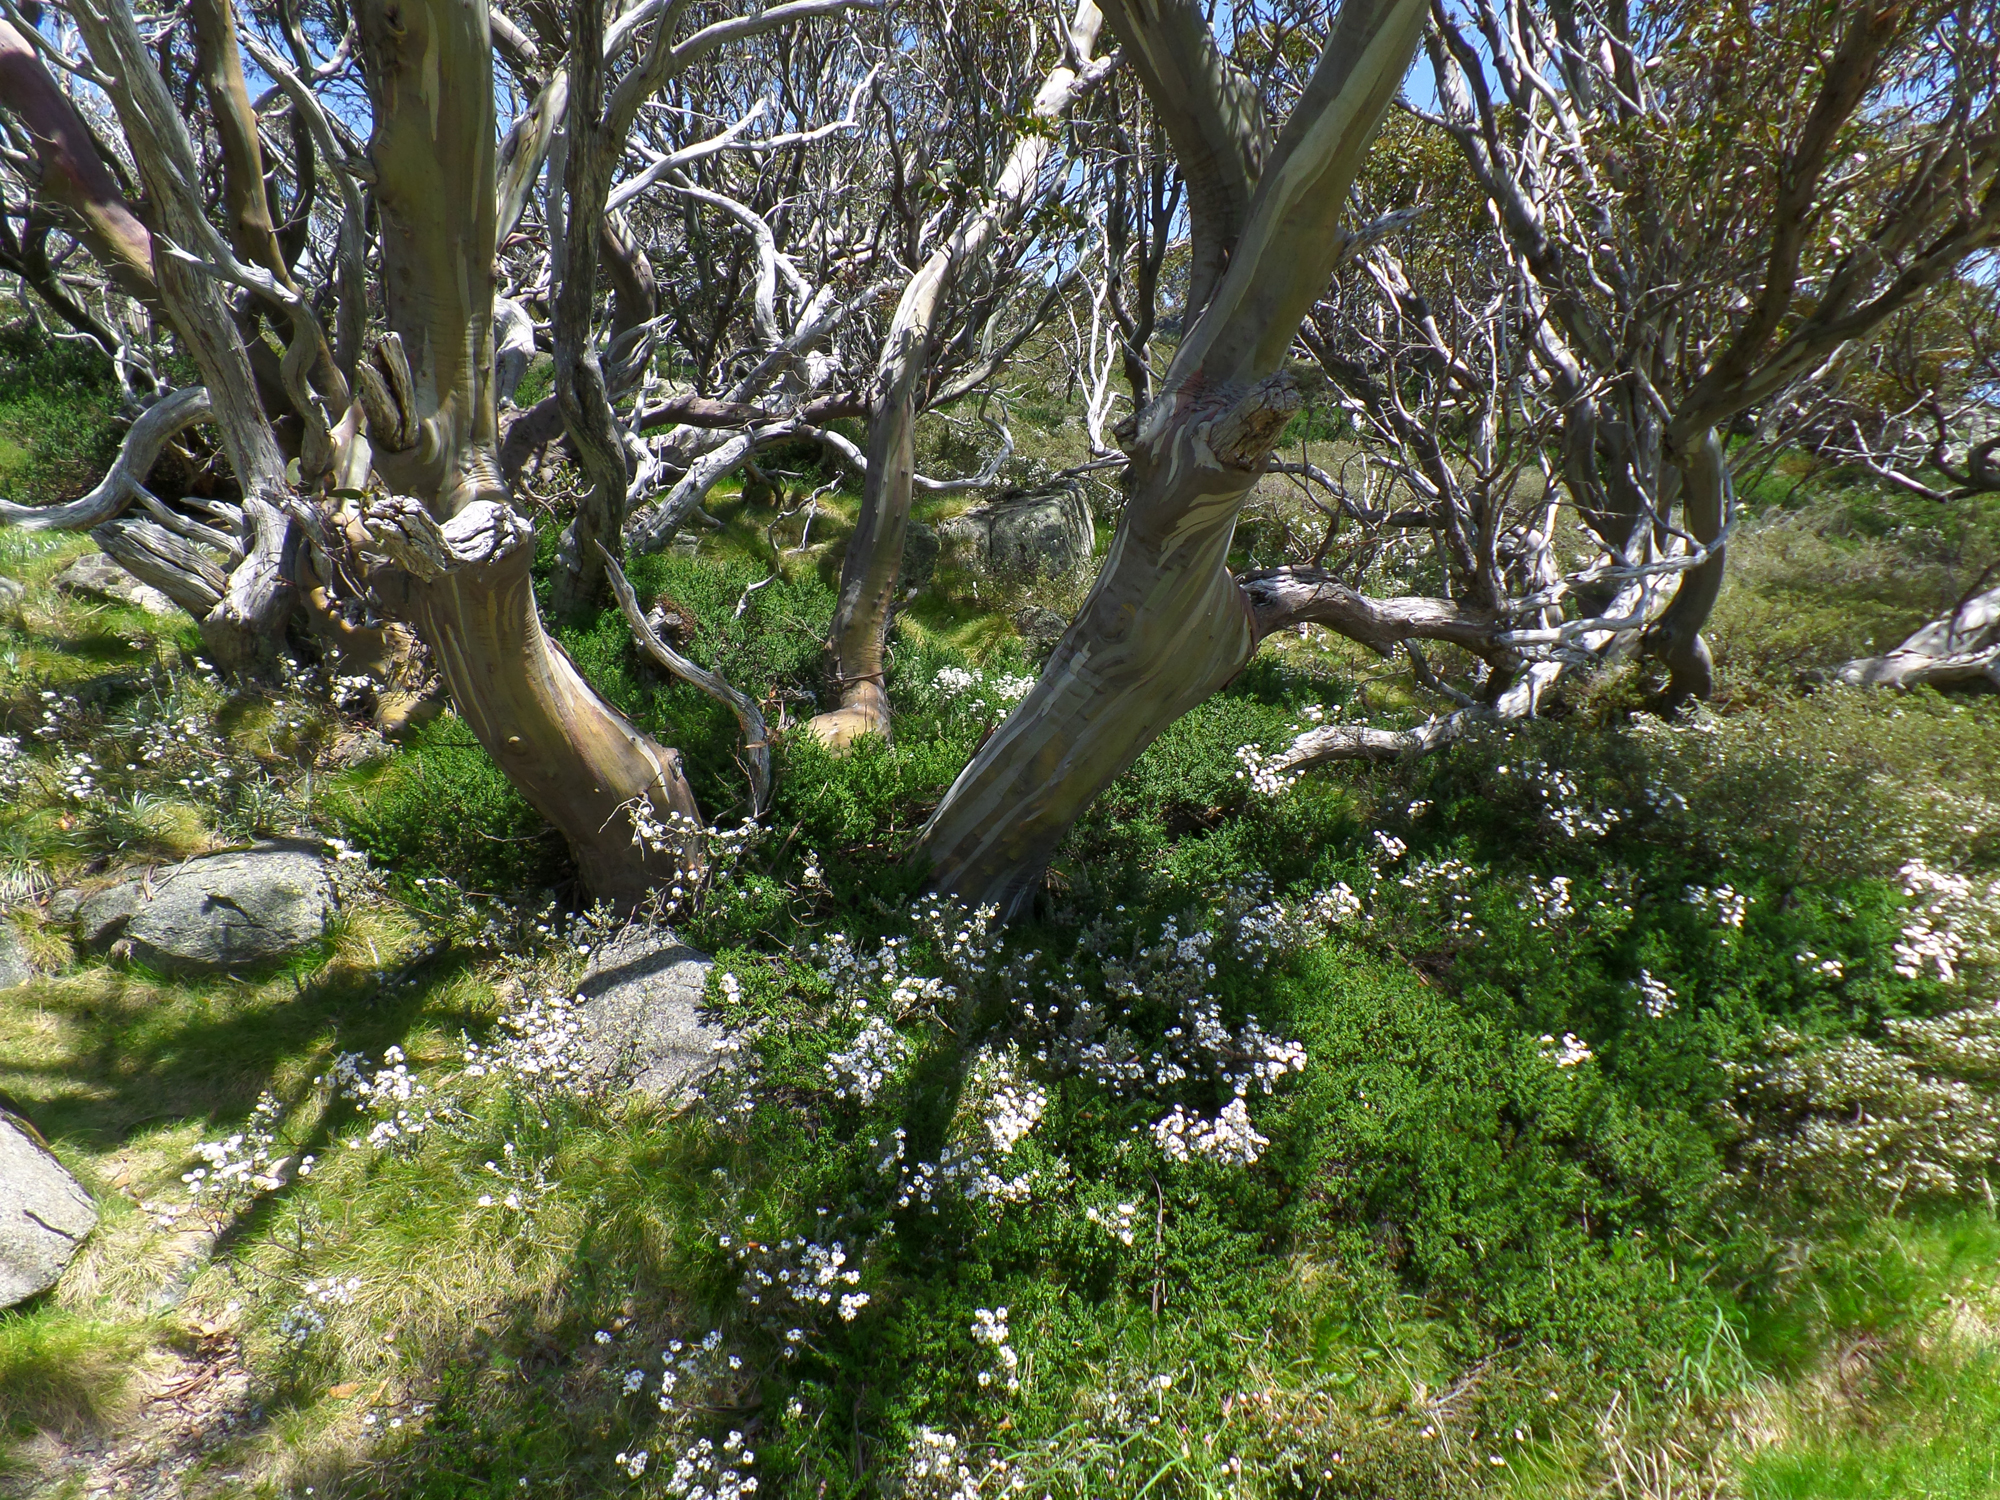
tree, forest, branch, plant, leaf, flower, stream, botany, flora, flowers, trees, australia, nsw, mt, kosciuszko, vegetation, rainforest, deciduous, woodland, habitat, ecosystem, flowering plant, natural environment, woody plant, land plant